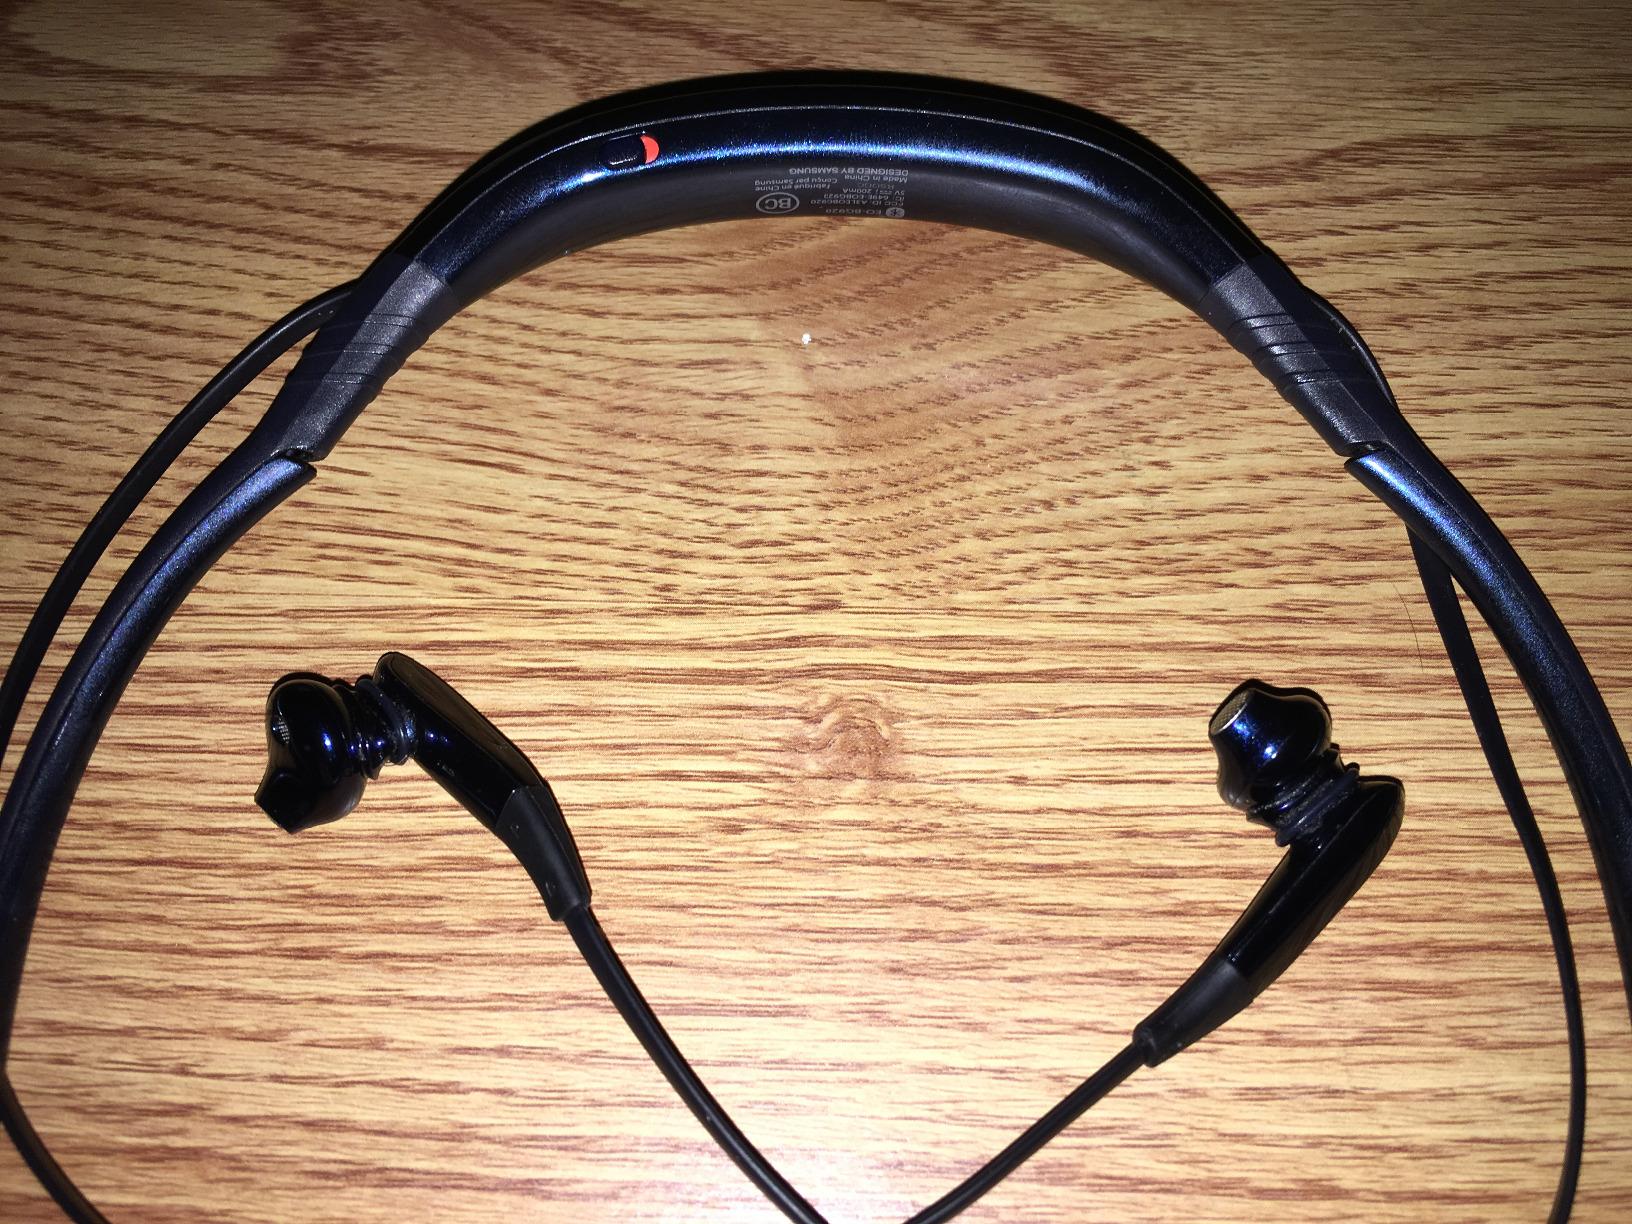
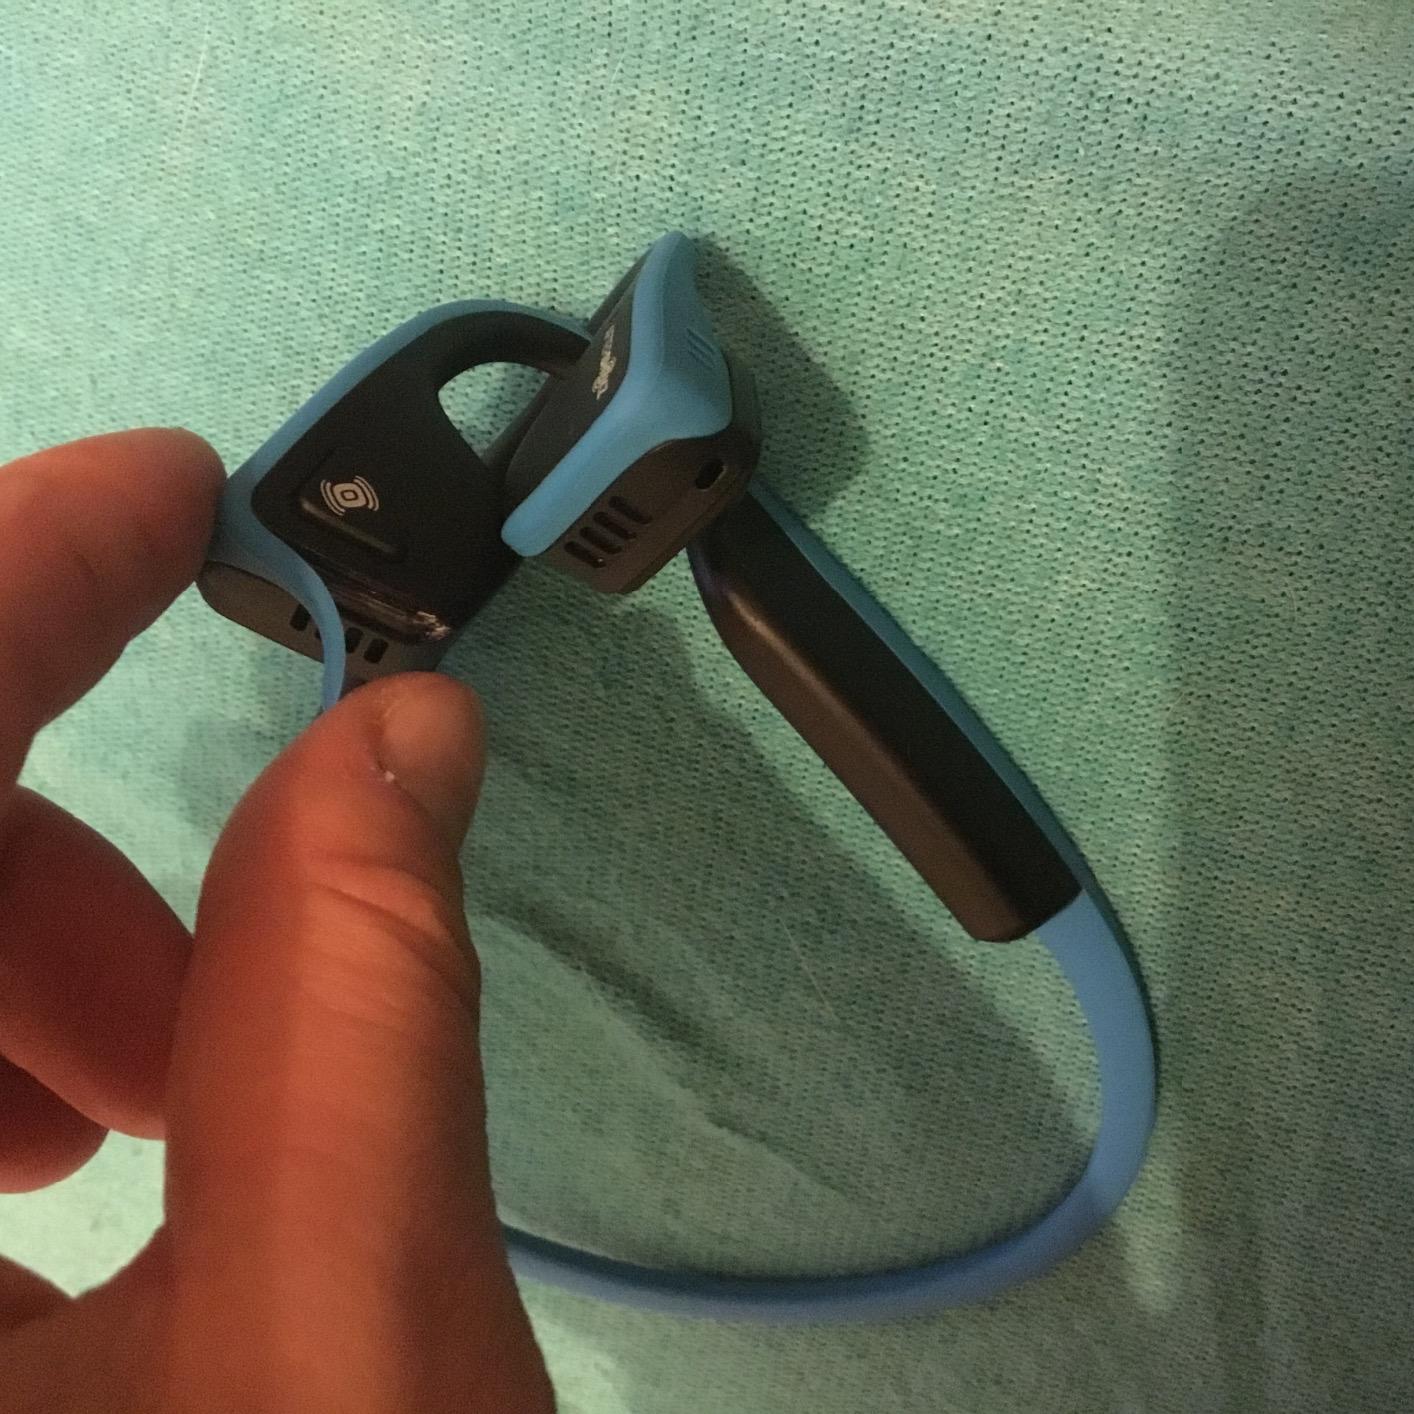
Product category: headphones
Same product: no